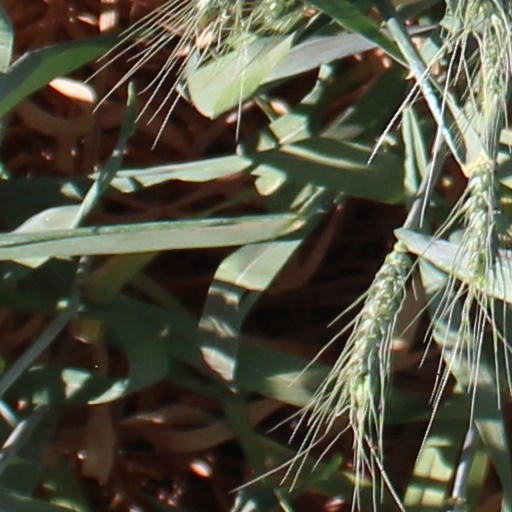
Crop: wheat